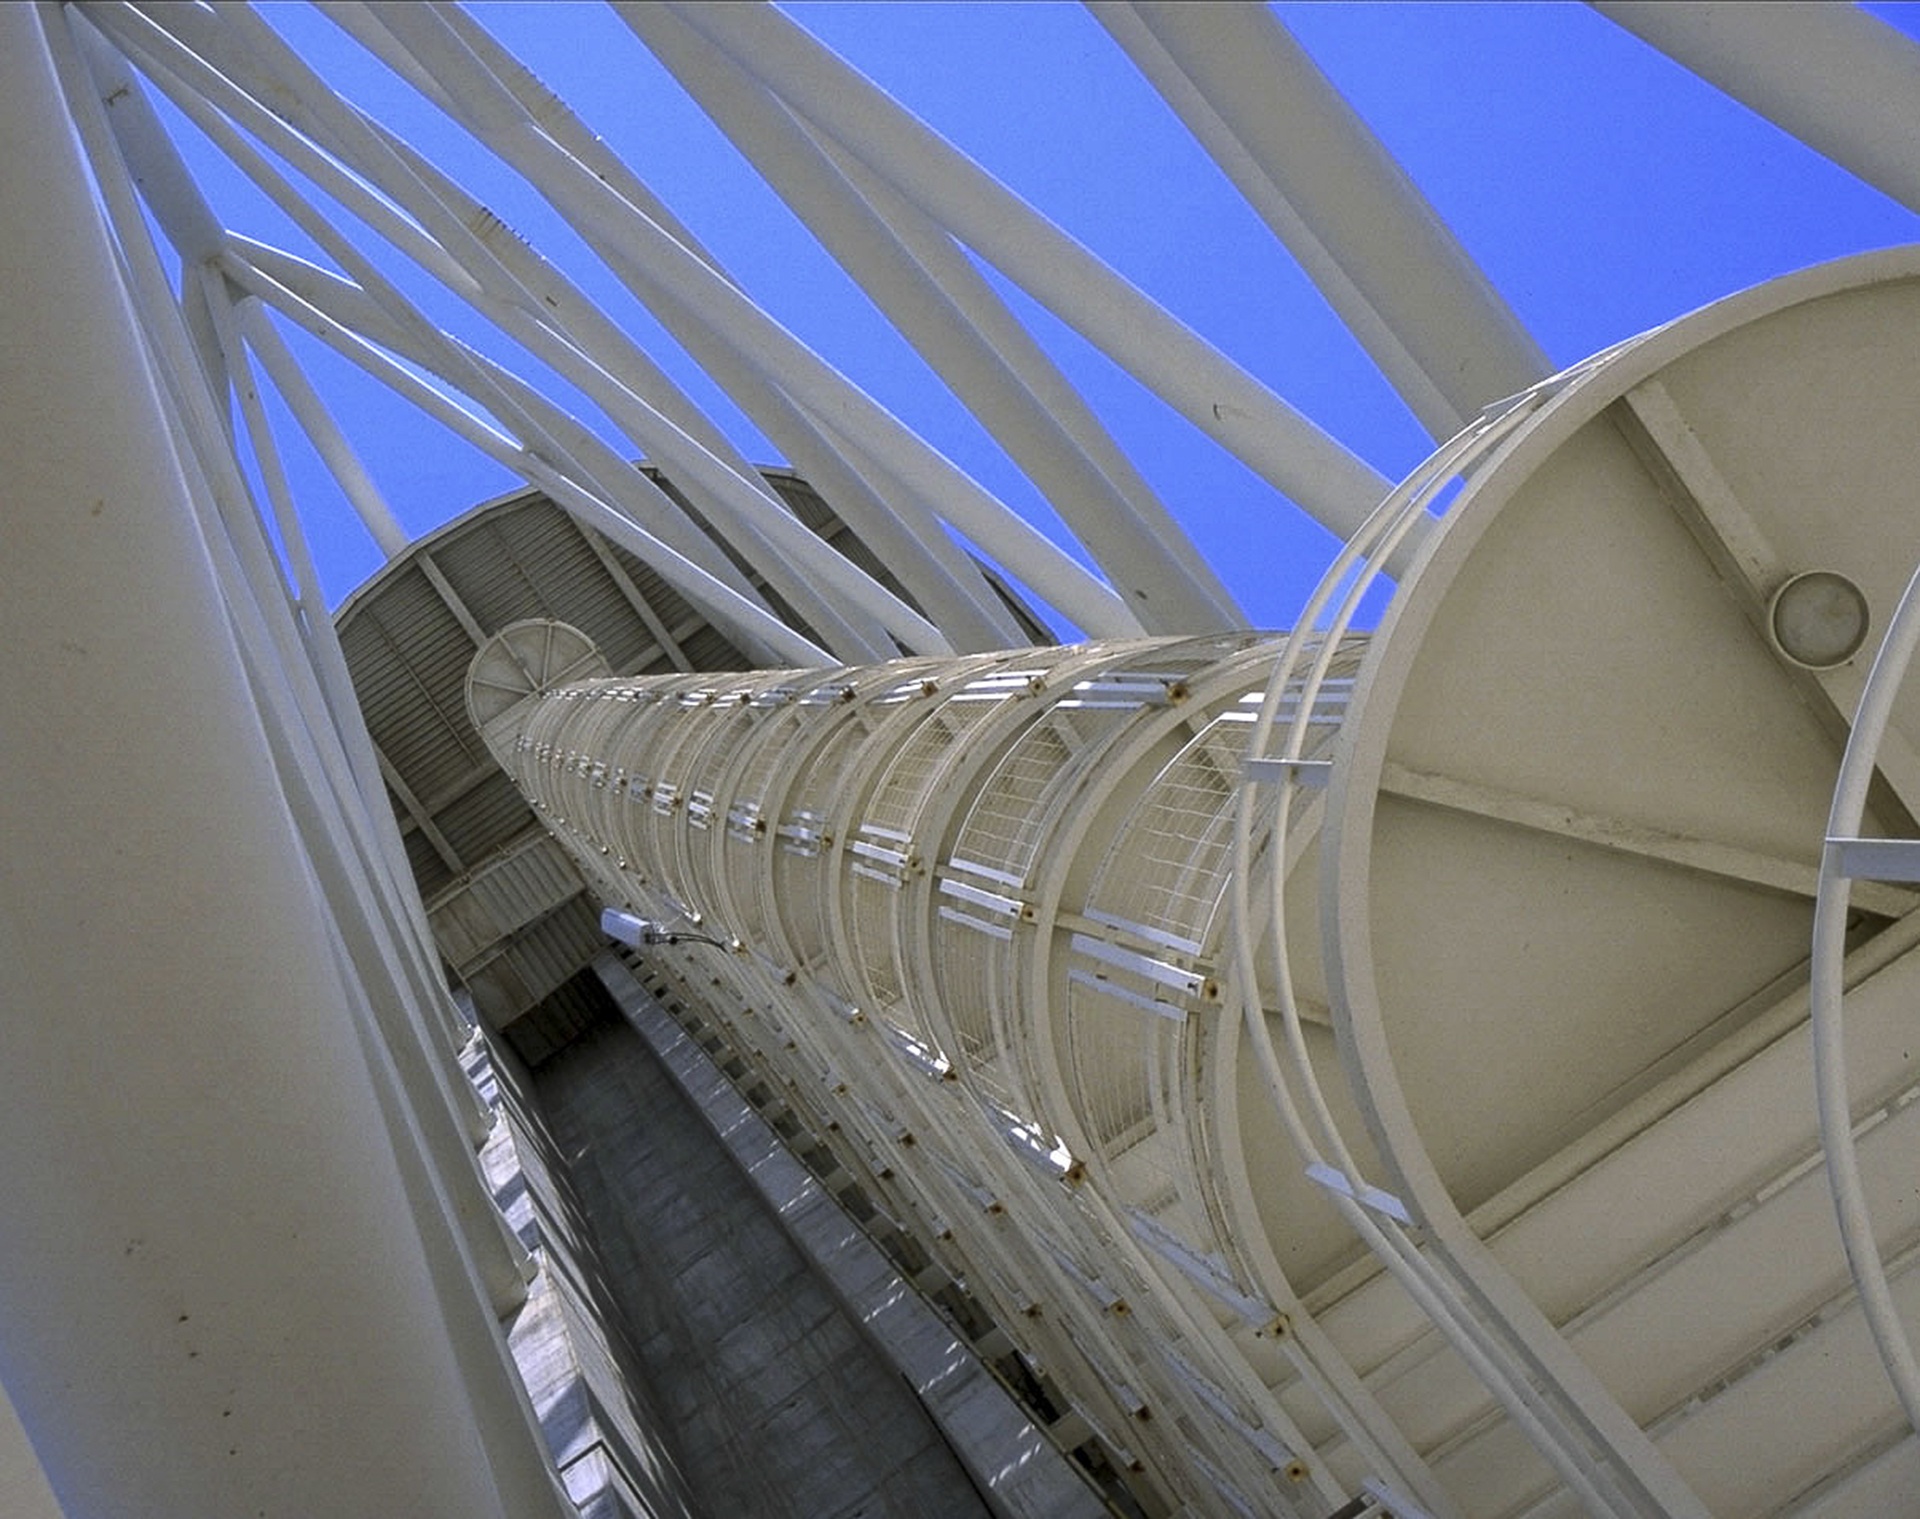
wing, architecture, structure, ceiling, line, tower, facade, blue, symmetry, lisbon, daylighting